Gerrots

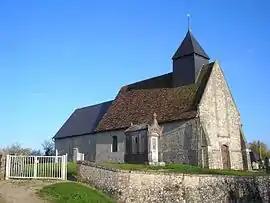
The church in Gerrots

Gerrots is a former commune in the Calvados department in the Normandy region in northwestern France. It was merged with Victot-Pontfol to form Victot-en-Auge on 1 January 2025.